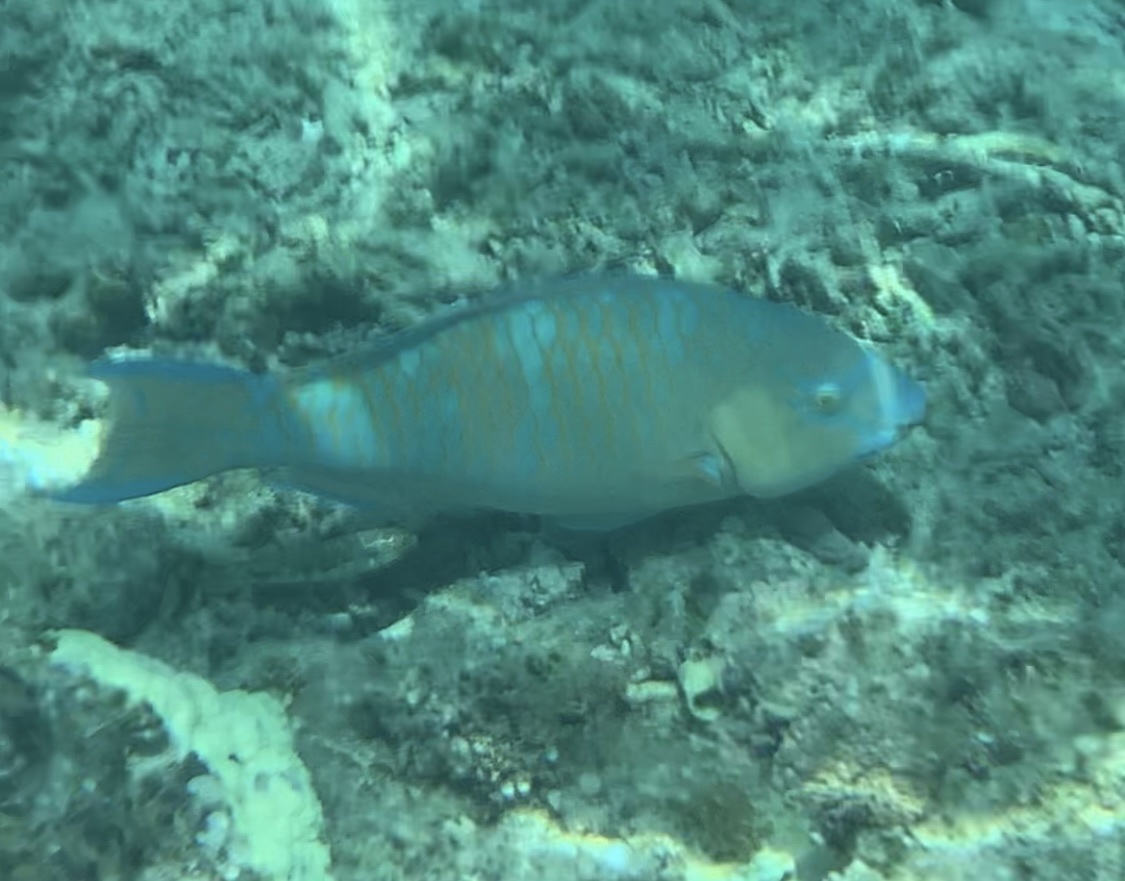
Scarus ghobban (Blue-barred Parrotfish)